Rebecca Burlend

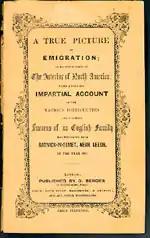
"A True Picture of Emigration, 1848"

Rebecca Burlend (1793–1872) is the author of "A True Picture of Emigration", a journal and guide written during the period of 1831–1845. (The full title is "A True Picture of Emigration or Fourteen Years in the Interior of North America Being a Full and Impartial Account of the Various Difficulties and Ultimate Success of an English Family Who Emigrated from Barwick-in-Elmet, near Leeds, in the Year 1831".) She published it anonymously in 1848, receiving credit for the work in 1936.